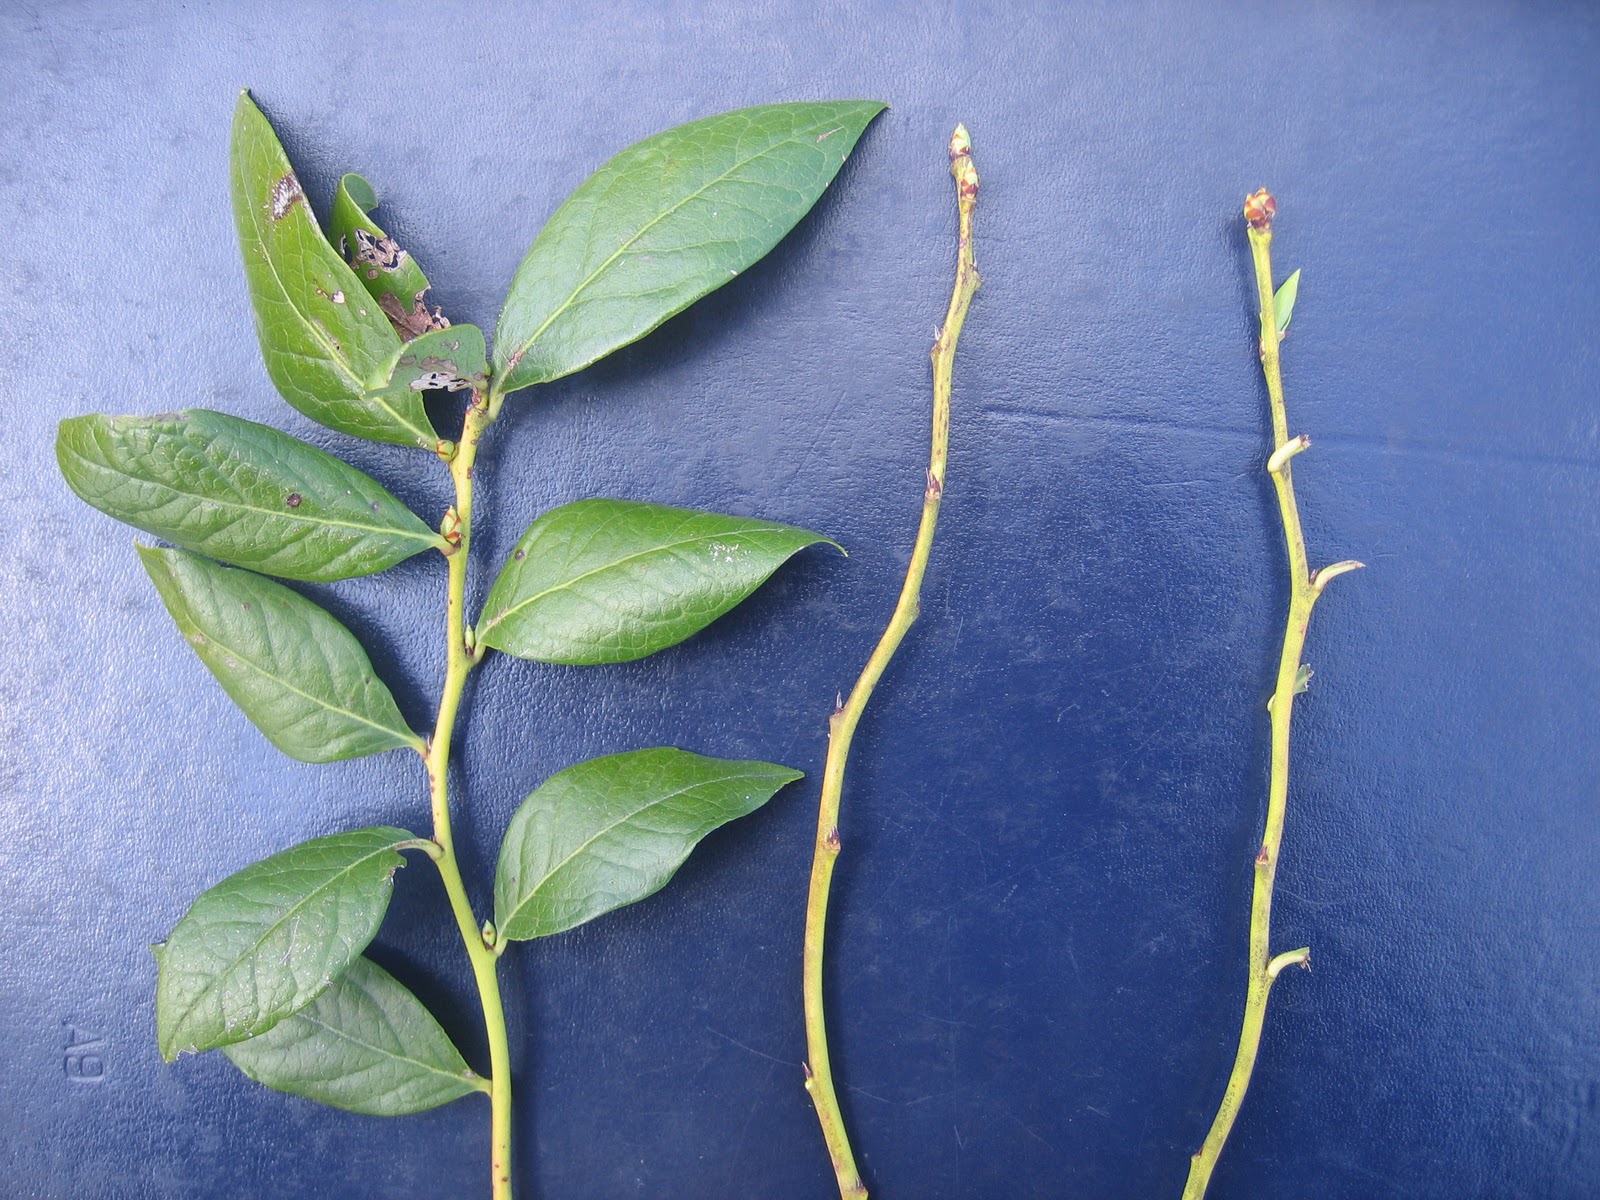
Labels: Blueberry leaf, Blueberry leaf, Blueberry leaf, Blueberry leaf, Blueberry leaf, Blueberry leaf, Blueberry leaf